Constantine II of Greece

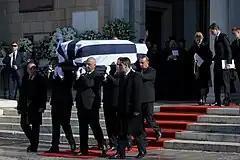
Pallbearers carrying Constantine's coffin after his funeral

Constantine succeeded to the throne at a time when Greek society was experiencing economic and employment growth. Indicating his refusal to concede any power to the elected government, in September 1964, when there was yet no sign of his conflict with Papandreou, Constantine asked US Ambassador Henry Labouisse whether he "wanted him to get rid" of Papandreou, although he admitted he was not presently able to do so. The topic was discussed in subsequent conversations and in January 1965, before the emergence of the ASPIDA case, Cosntantine stated he considered inadvisable for the time being to adopt counsel he was receiving to clash with the Papandreou government due to the popular support it enjoyed. Political instability worsened in 1965. At a meeting with Papandreou that took place on 11 July 1965 in Korfu, Constantine requested that those implicated in the ASPIDA scandal, in which several military officials tried to prevent attempts by the extreme right-wing military to seize power, be referred to a military tribunal. Papandreou agreed and raised with him his intention to dismiss the then minister of defence, Petros Garoufalias, so that he could take charge himself of the ministry. Constantine refused, as the scandal wrongly implicated the prime minister's son, Andreas Papandreou. After several clashes by letter between the monarch and the prime minister, Papandreou resigned on 15 July. Following the resignation, at least 39 members of Parliament left Center Union.